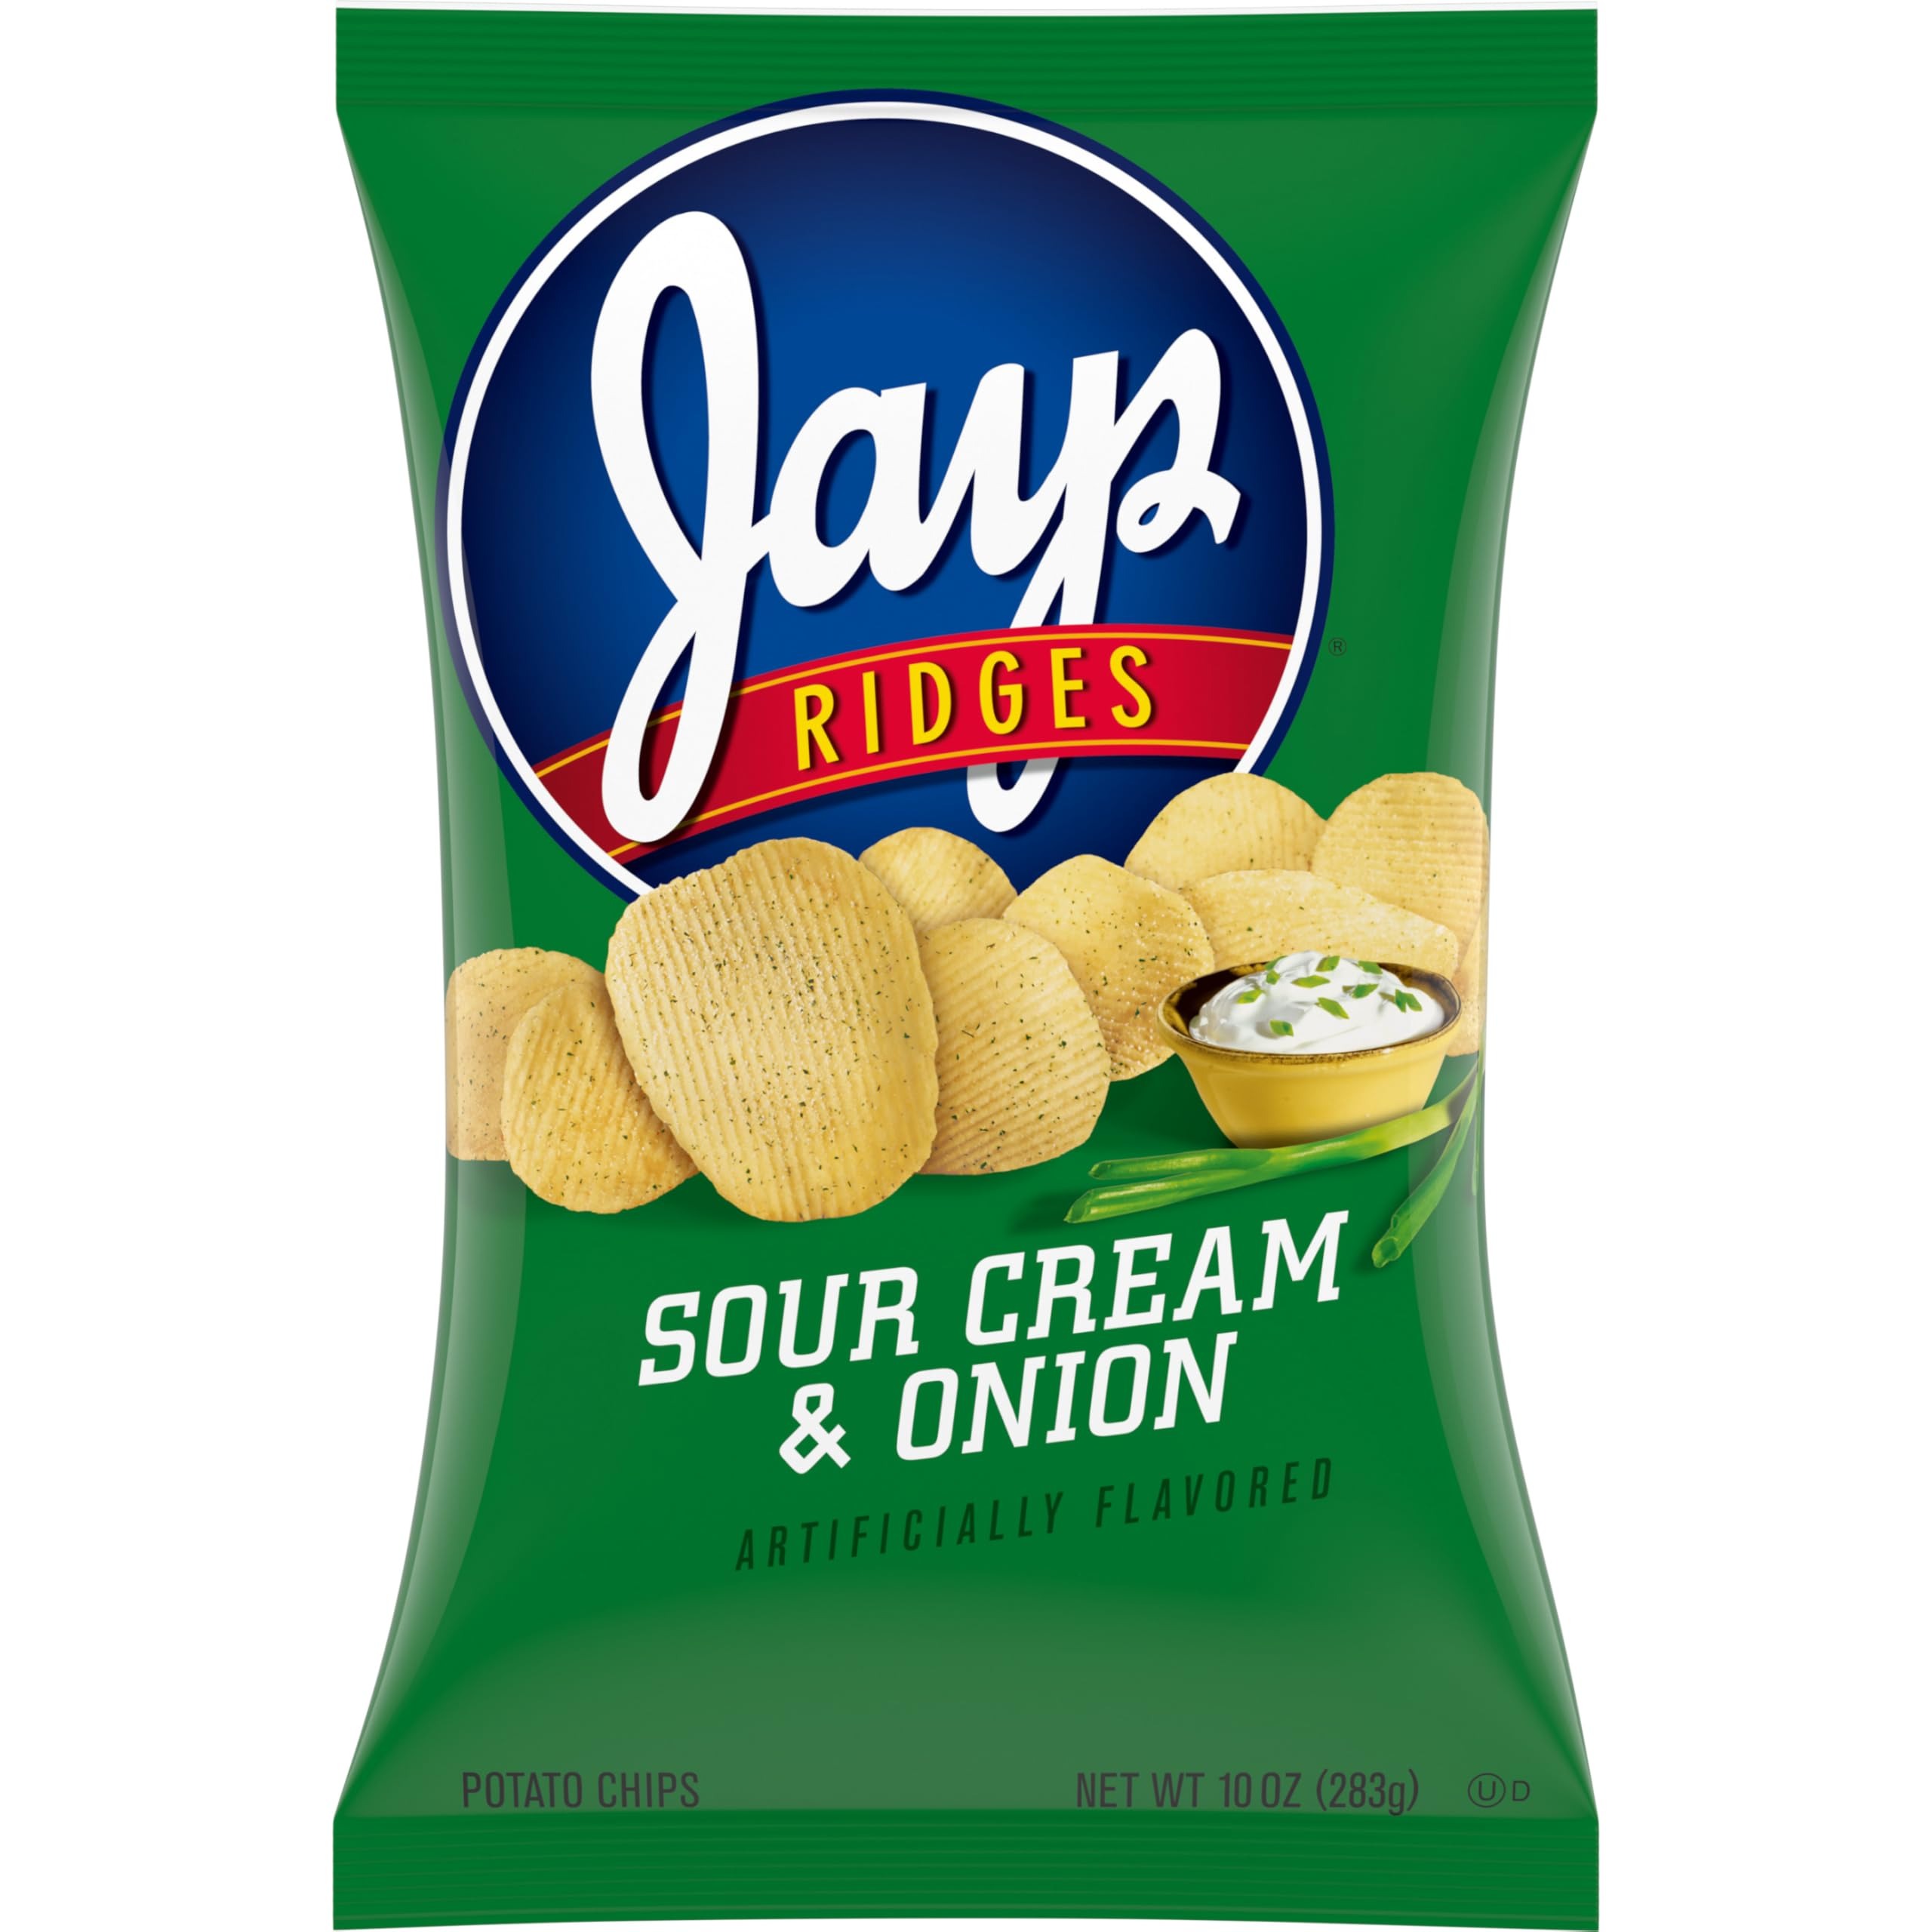
Item Name: Jays Potato Chips, Sour Cream and Onion Ridges, 10 Oz Bag
Bullet Point 1: Sour cream and onion flavored potato chips with deliciously creamy taste
Bullet Point 2: Potato chips with ridges for extra texture and crunch
Bullet Point 3: Bring the fun with this classic and creamy flavor
Bullet Point 4: Jays chips have been a family favorite since 1927
Bullet Point 5: 10 ounce large bag of chips is perfect for parties, picnics, and BBQs
Value: 10.0
Unit: Ounce

Price: 3.99